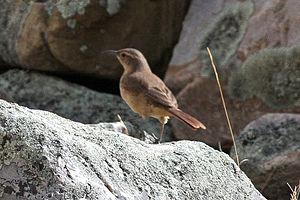
L’Upucerthie fauve est une espèce de passereaux de la famille des Furnariidae.